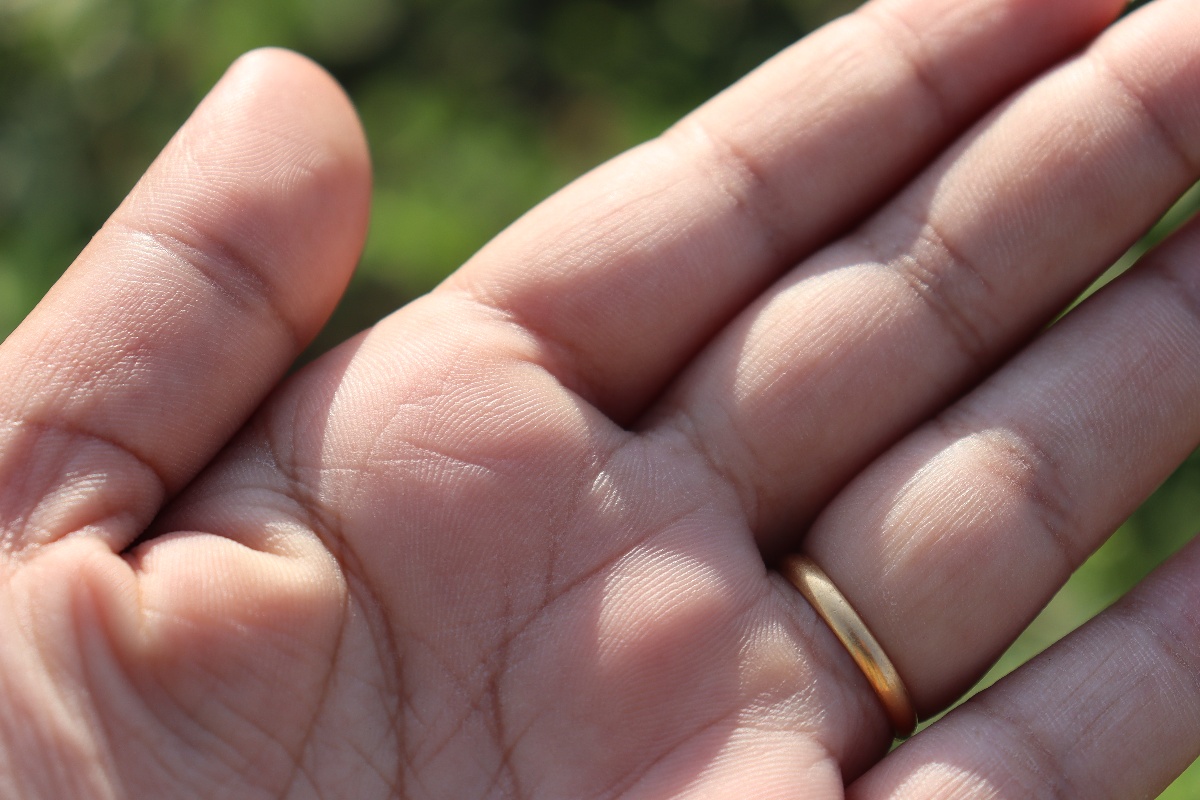
Label: early_leaf_spot